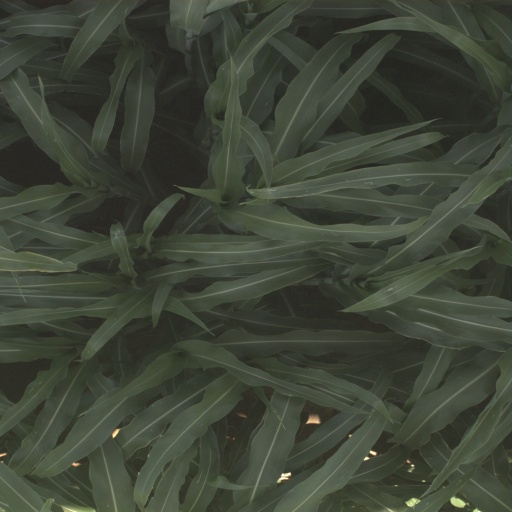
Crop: sorghum